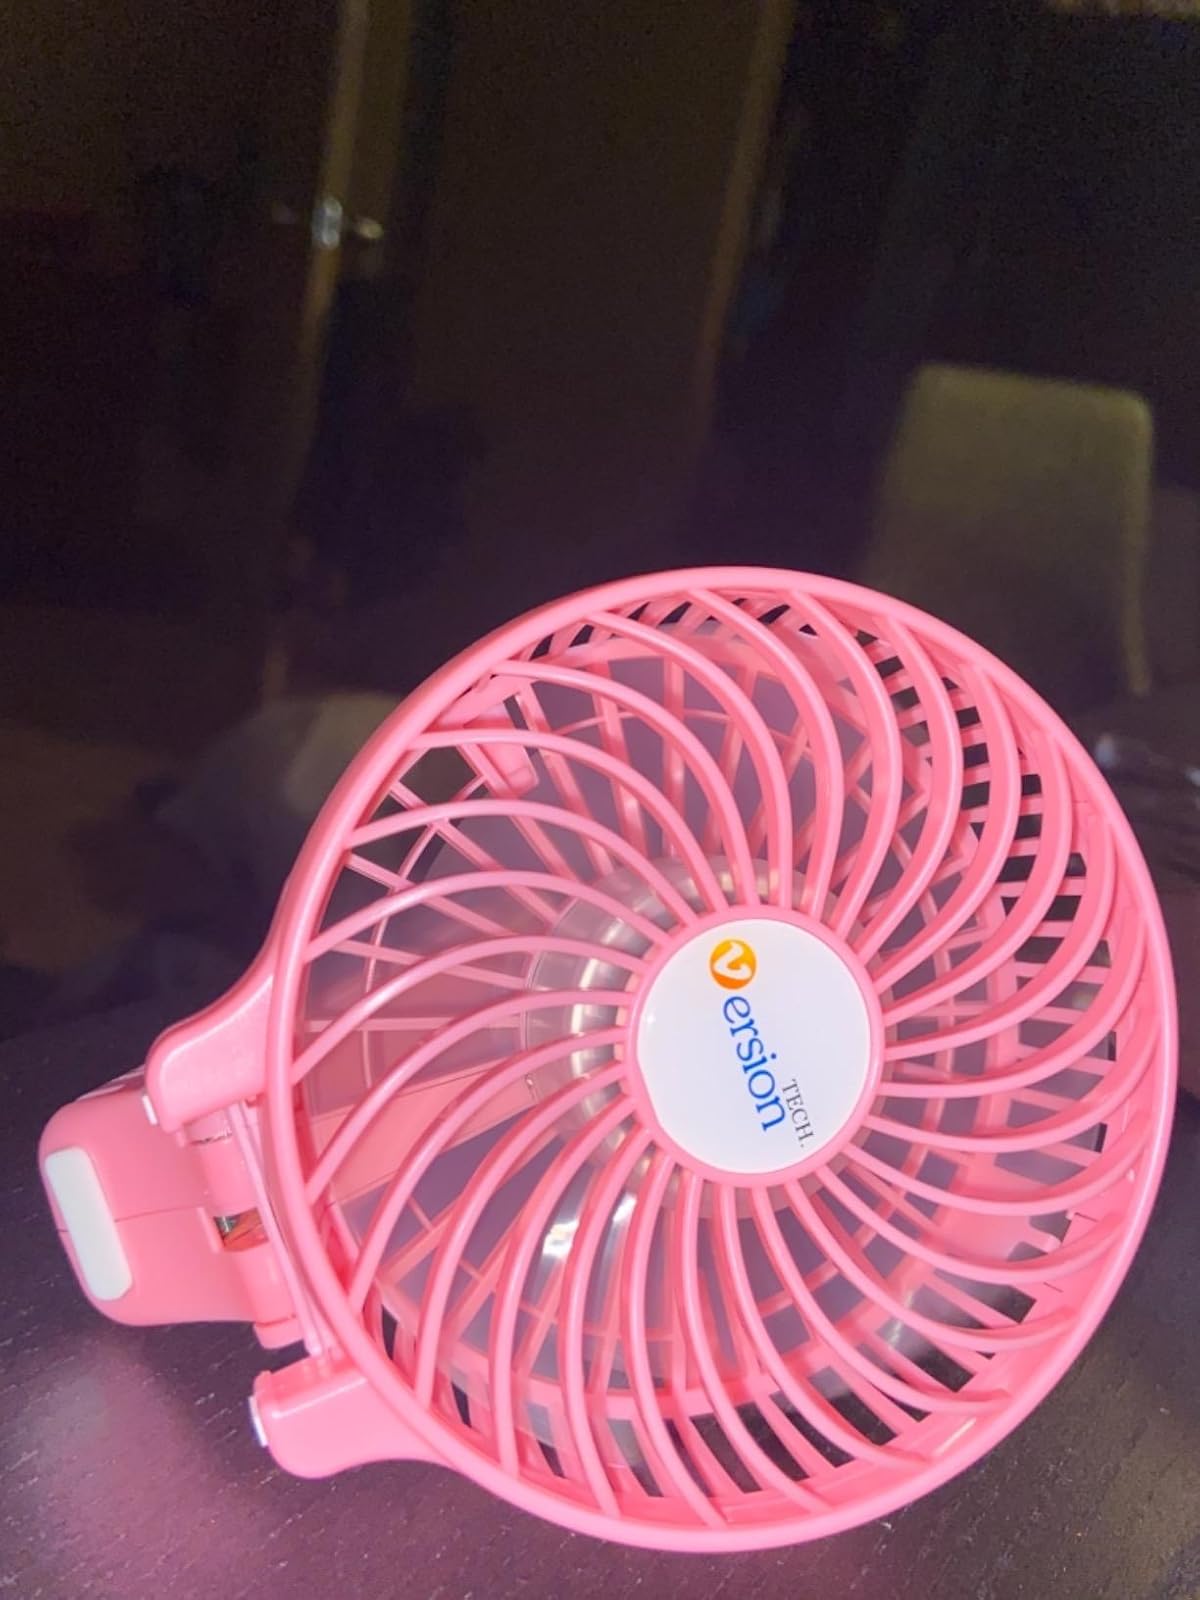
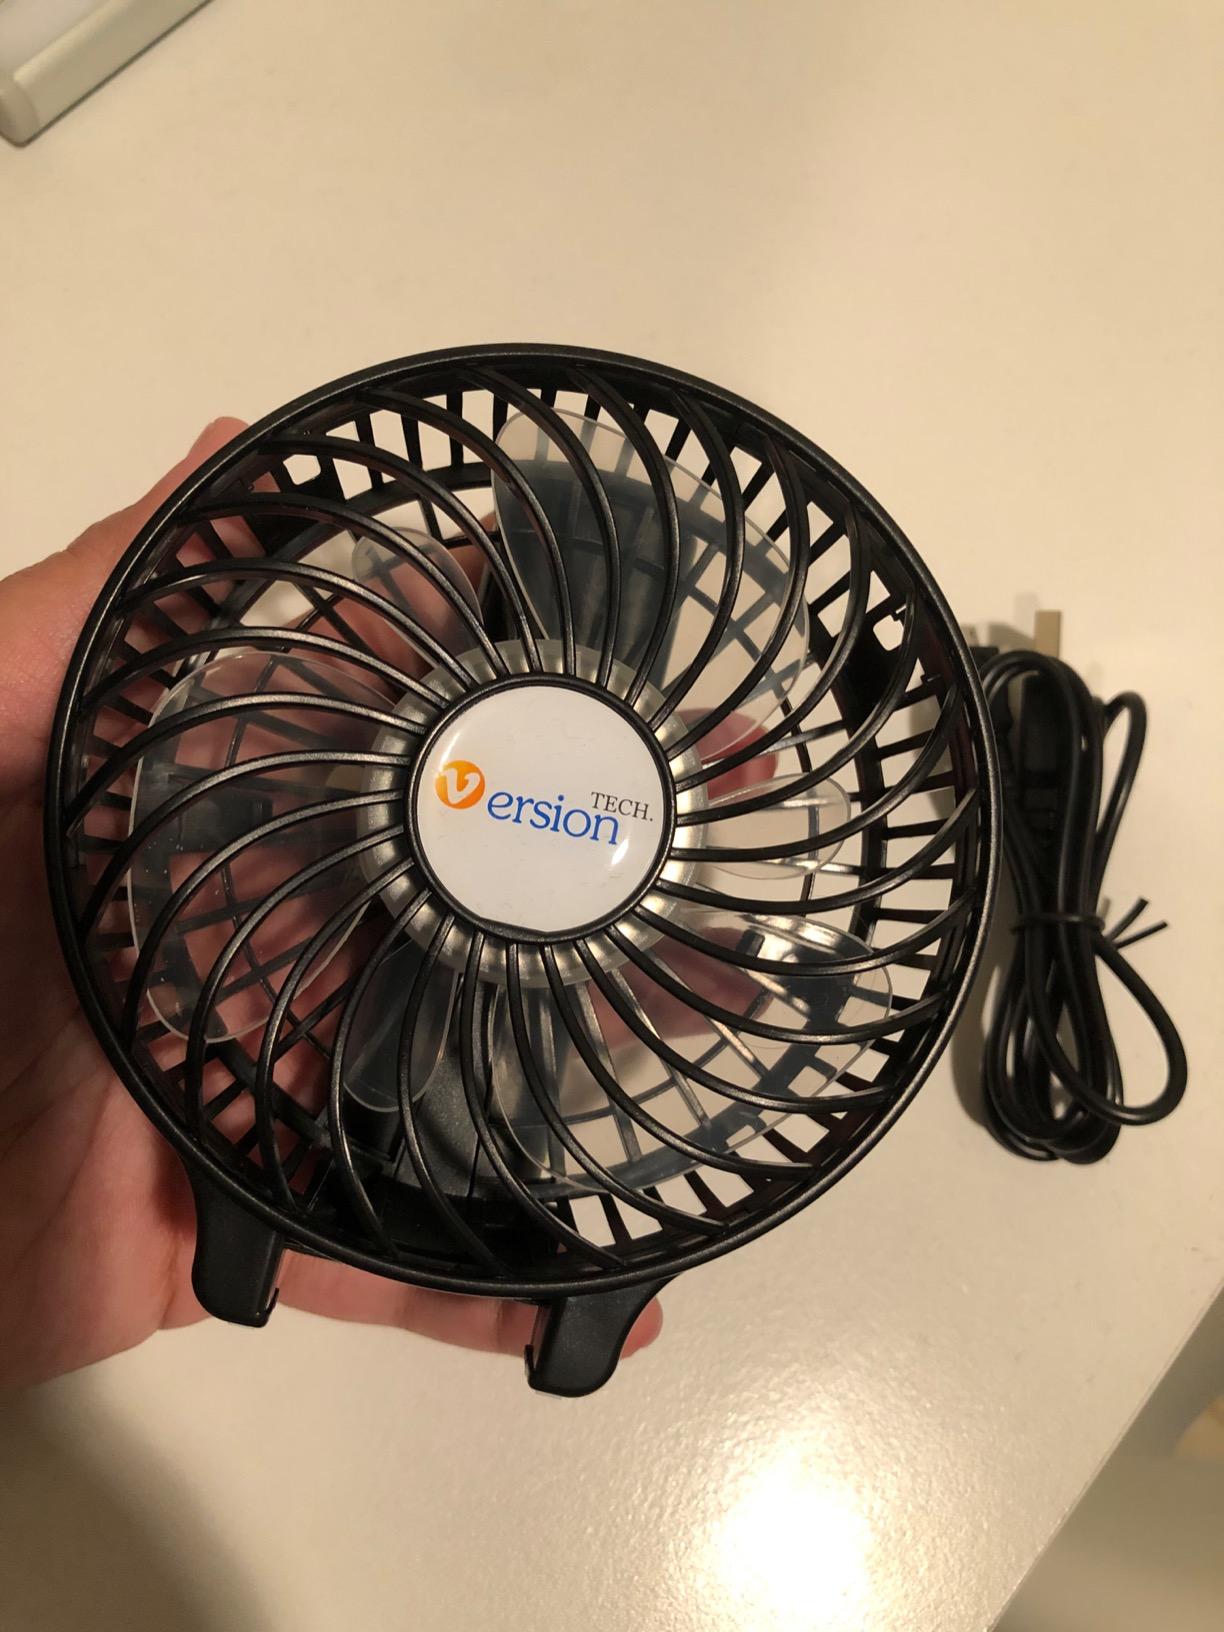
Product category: fan
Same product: no